North American fur trade

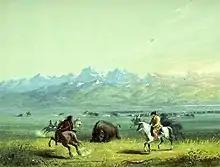
Bison hunting, by Alfred Jacob Miller

The Métis established a whole economic system around the bison trade. Whole Métis families were involved in the production of robes, which was the driving force of the winter hunt. In addition, they sold pemmican at the posts. Unlike Indians, the Métis were dependent on the fur trade system and subject to the market. The international prices of bison robes were directly influential on the well-being of Métis communities. By contrast, the local Indians had a more diverse resource base and were less dependent on Americans and Europeans at this time.